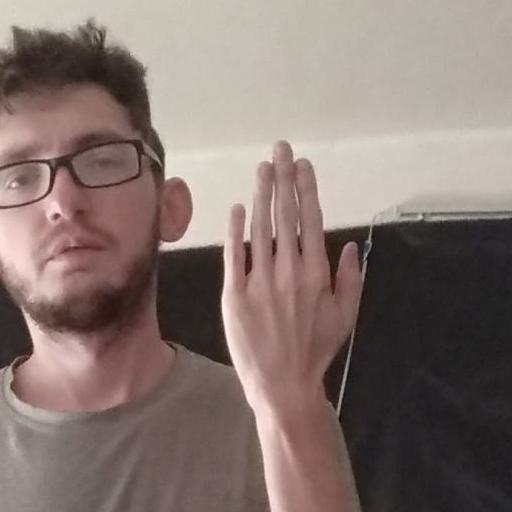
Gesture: stop_inverted